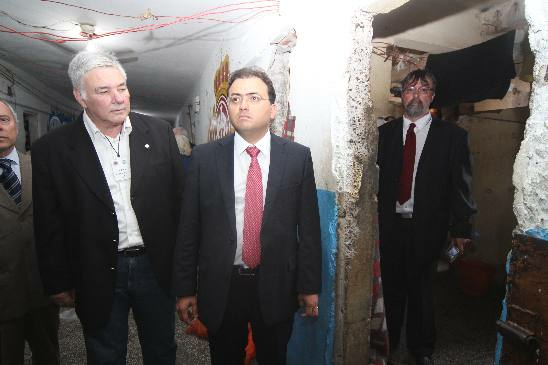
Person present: Yes